Frank Scheibeck

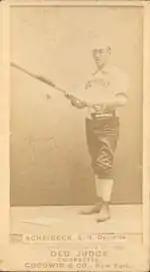
A baseball card of Scheibeck

Scheibeck began his professional baseball career in 1887 playing shortstop for the Duluth Freezers in the Northwestern League. He compiled a .335 batting average and stole 47 bases in 94 games at Duluth. He played the next two seasons for the London Tecumsehs in the International League. In 1888, he had a .305 batting average and 81 stolen bases in 92 games for London.